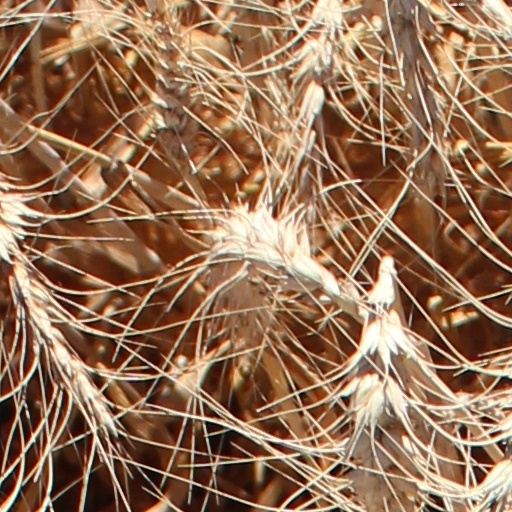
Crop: wheat